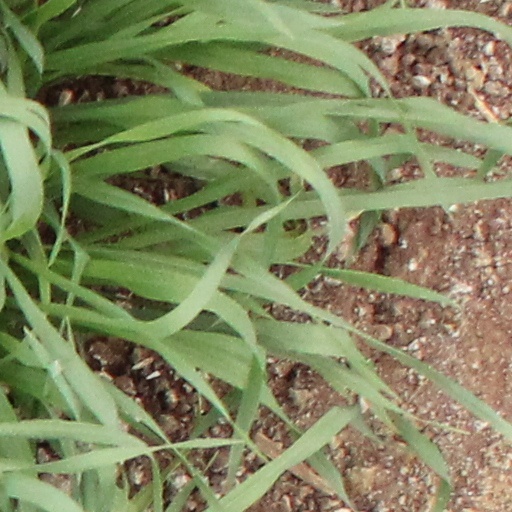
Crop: wheat